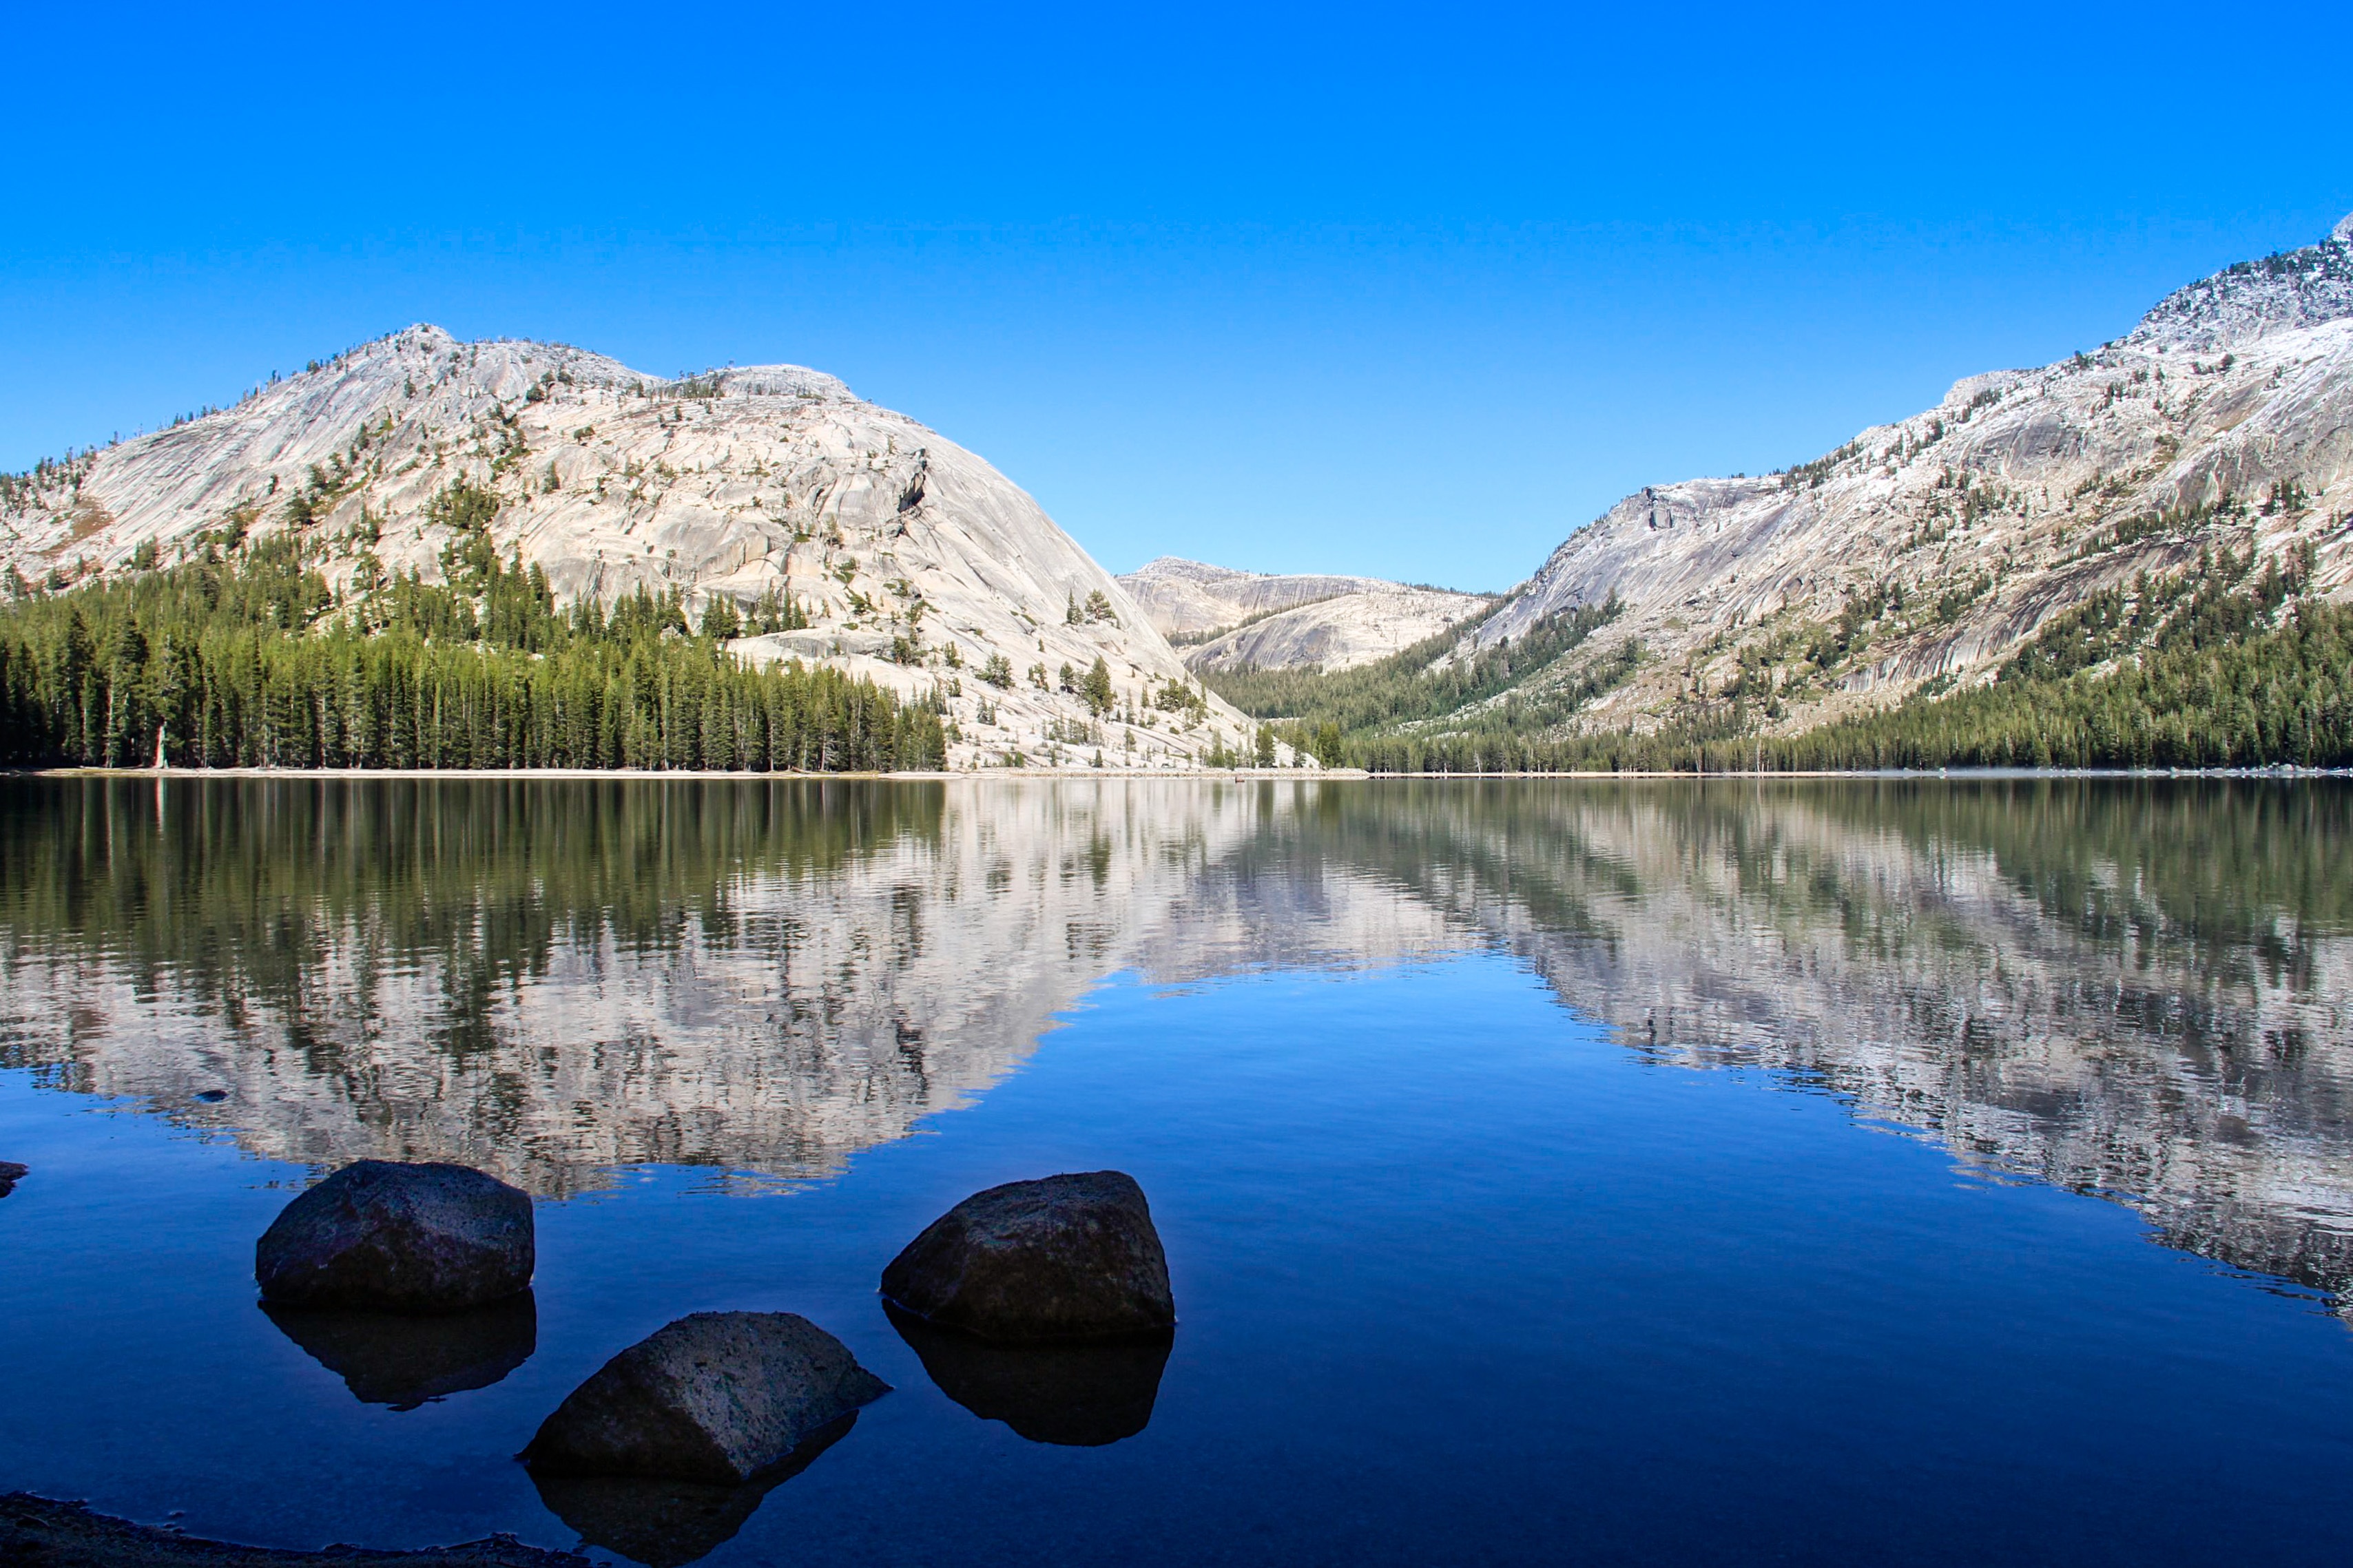
mountain, lake, mountain range, reflection, usa, fjord, reservoir, loch, crater lake, mirroring, tarn, tenaya lake, mountainous landforms